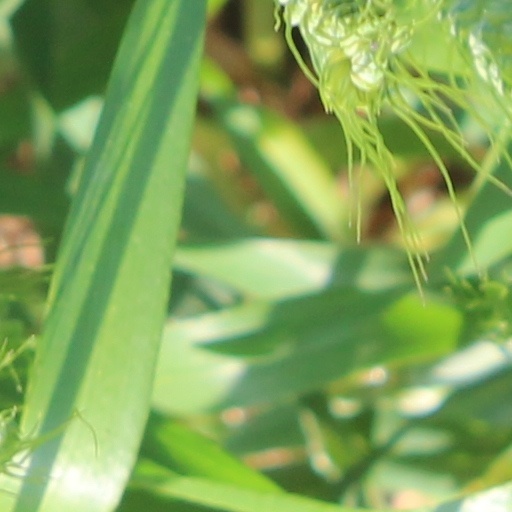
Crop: wheat